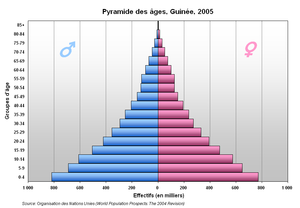
Pyramide des âges, Guinée, 2005
Cet article contient des statistiques concernant la démographie en Guinée.